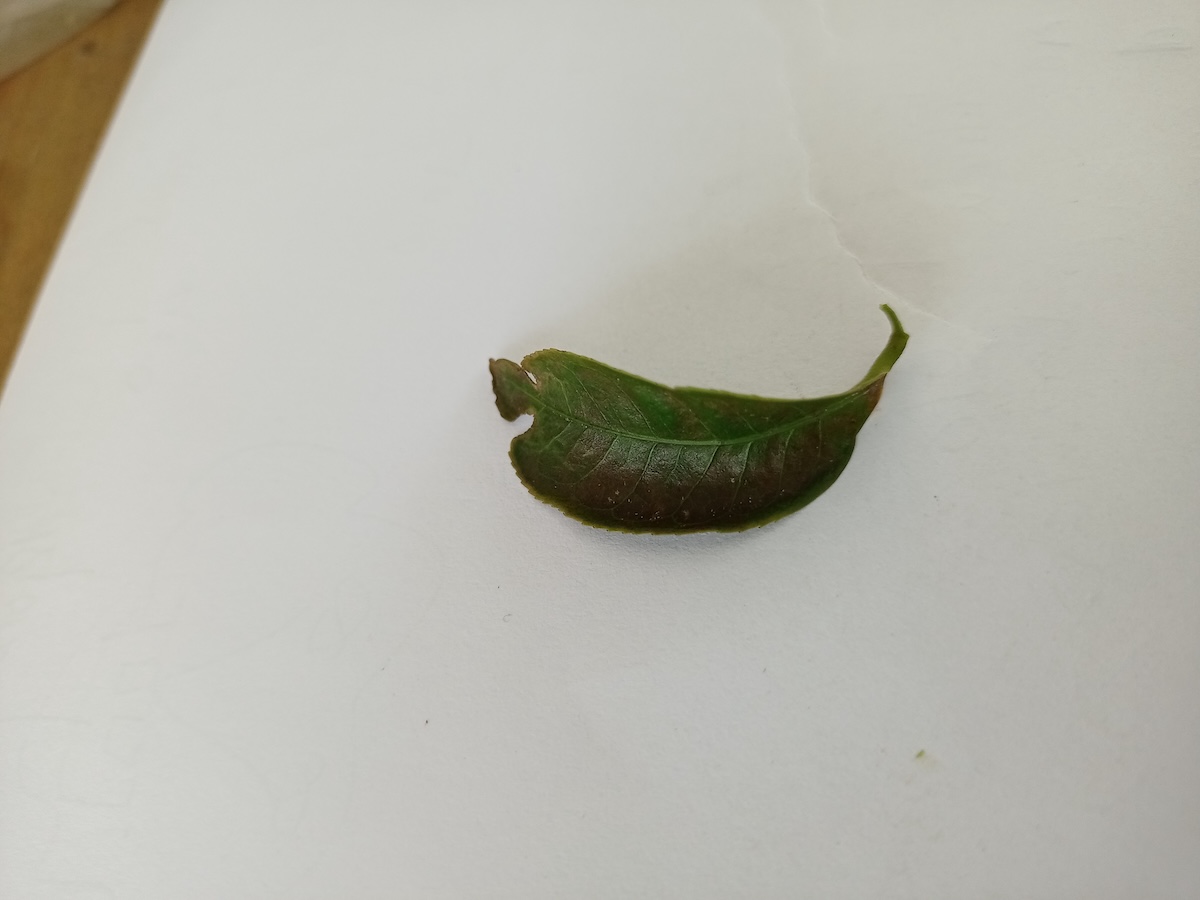
Label: Red spider